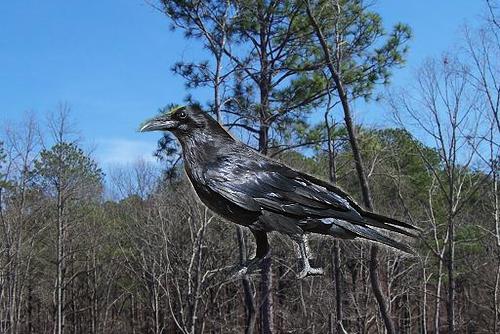
Bird species: Common_Raven
Bird type: landbird
Background: land